African Americans and birth control

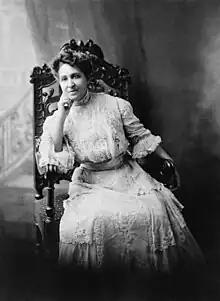
Mary Church Terrell

DuBois addressed the issue of birth control as a means of empowerment for African-Americans in the article "Black Folk and Birth Control". DuBois believed that voluntary birth control could serve as a family planning and economic tool that would empower Black families to have only as many children as they could care for. He also addressed the issue of African-Americans and the belief that in order to gain a substantial amount of power, Black people needed to produce more offspring. DuBois stated, "They must learn that among human races and groups, as among vegetables, quality and not mere quantity counts."